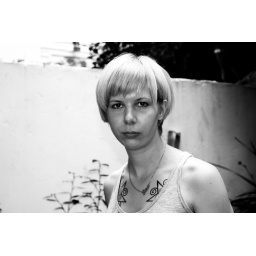
Women in black and white series